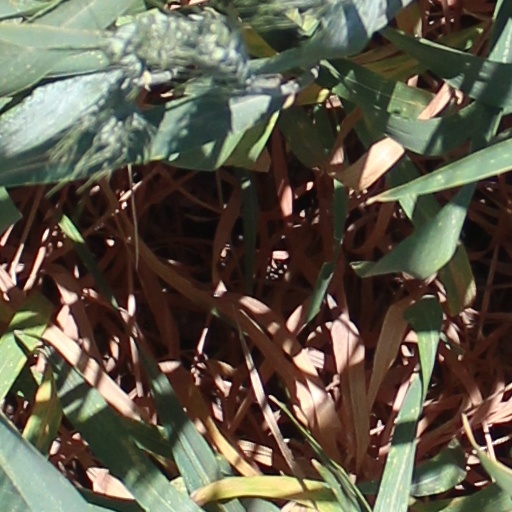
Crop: wheat